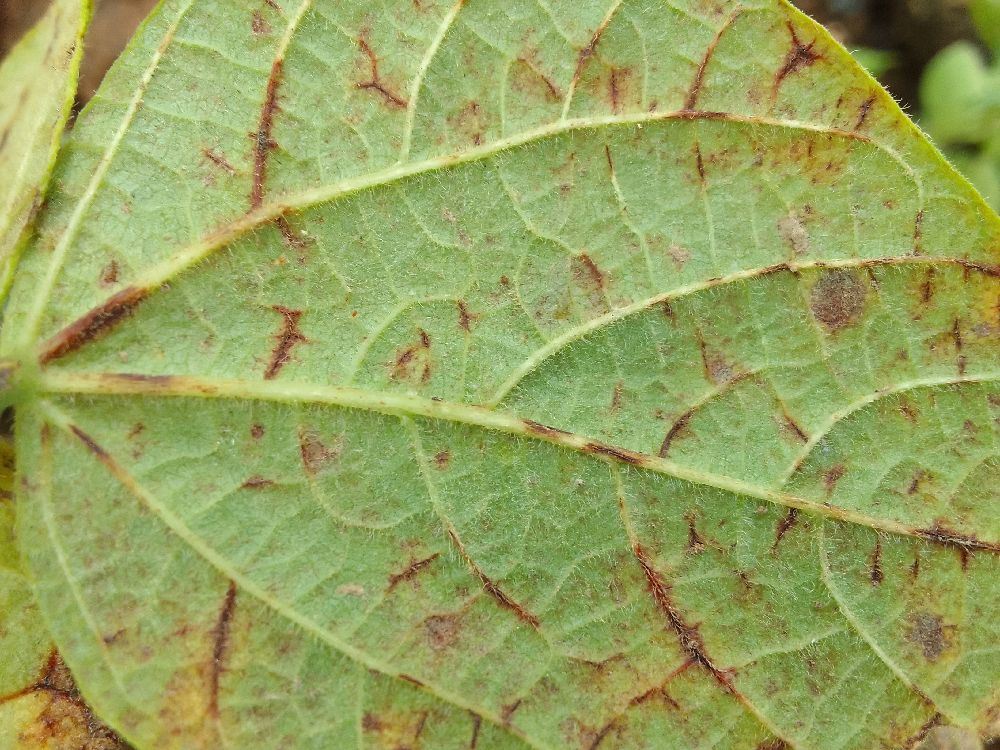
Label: anthracnose